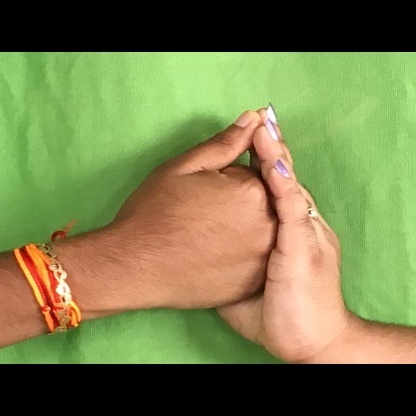
Mudra: Shanka